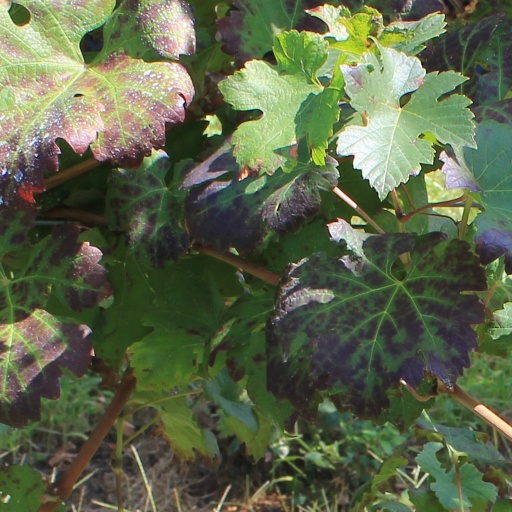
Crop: grape